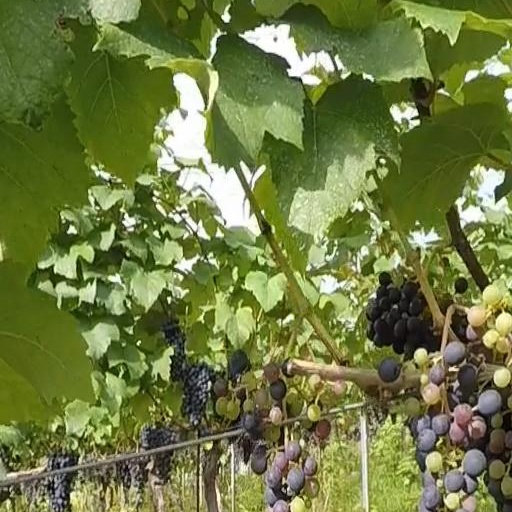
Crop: grape